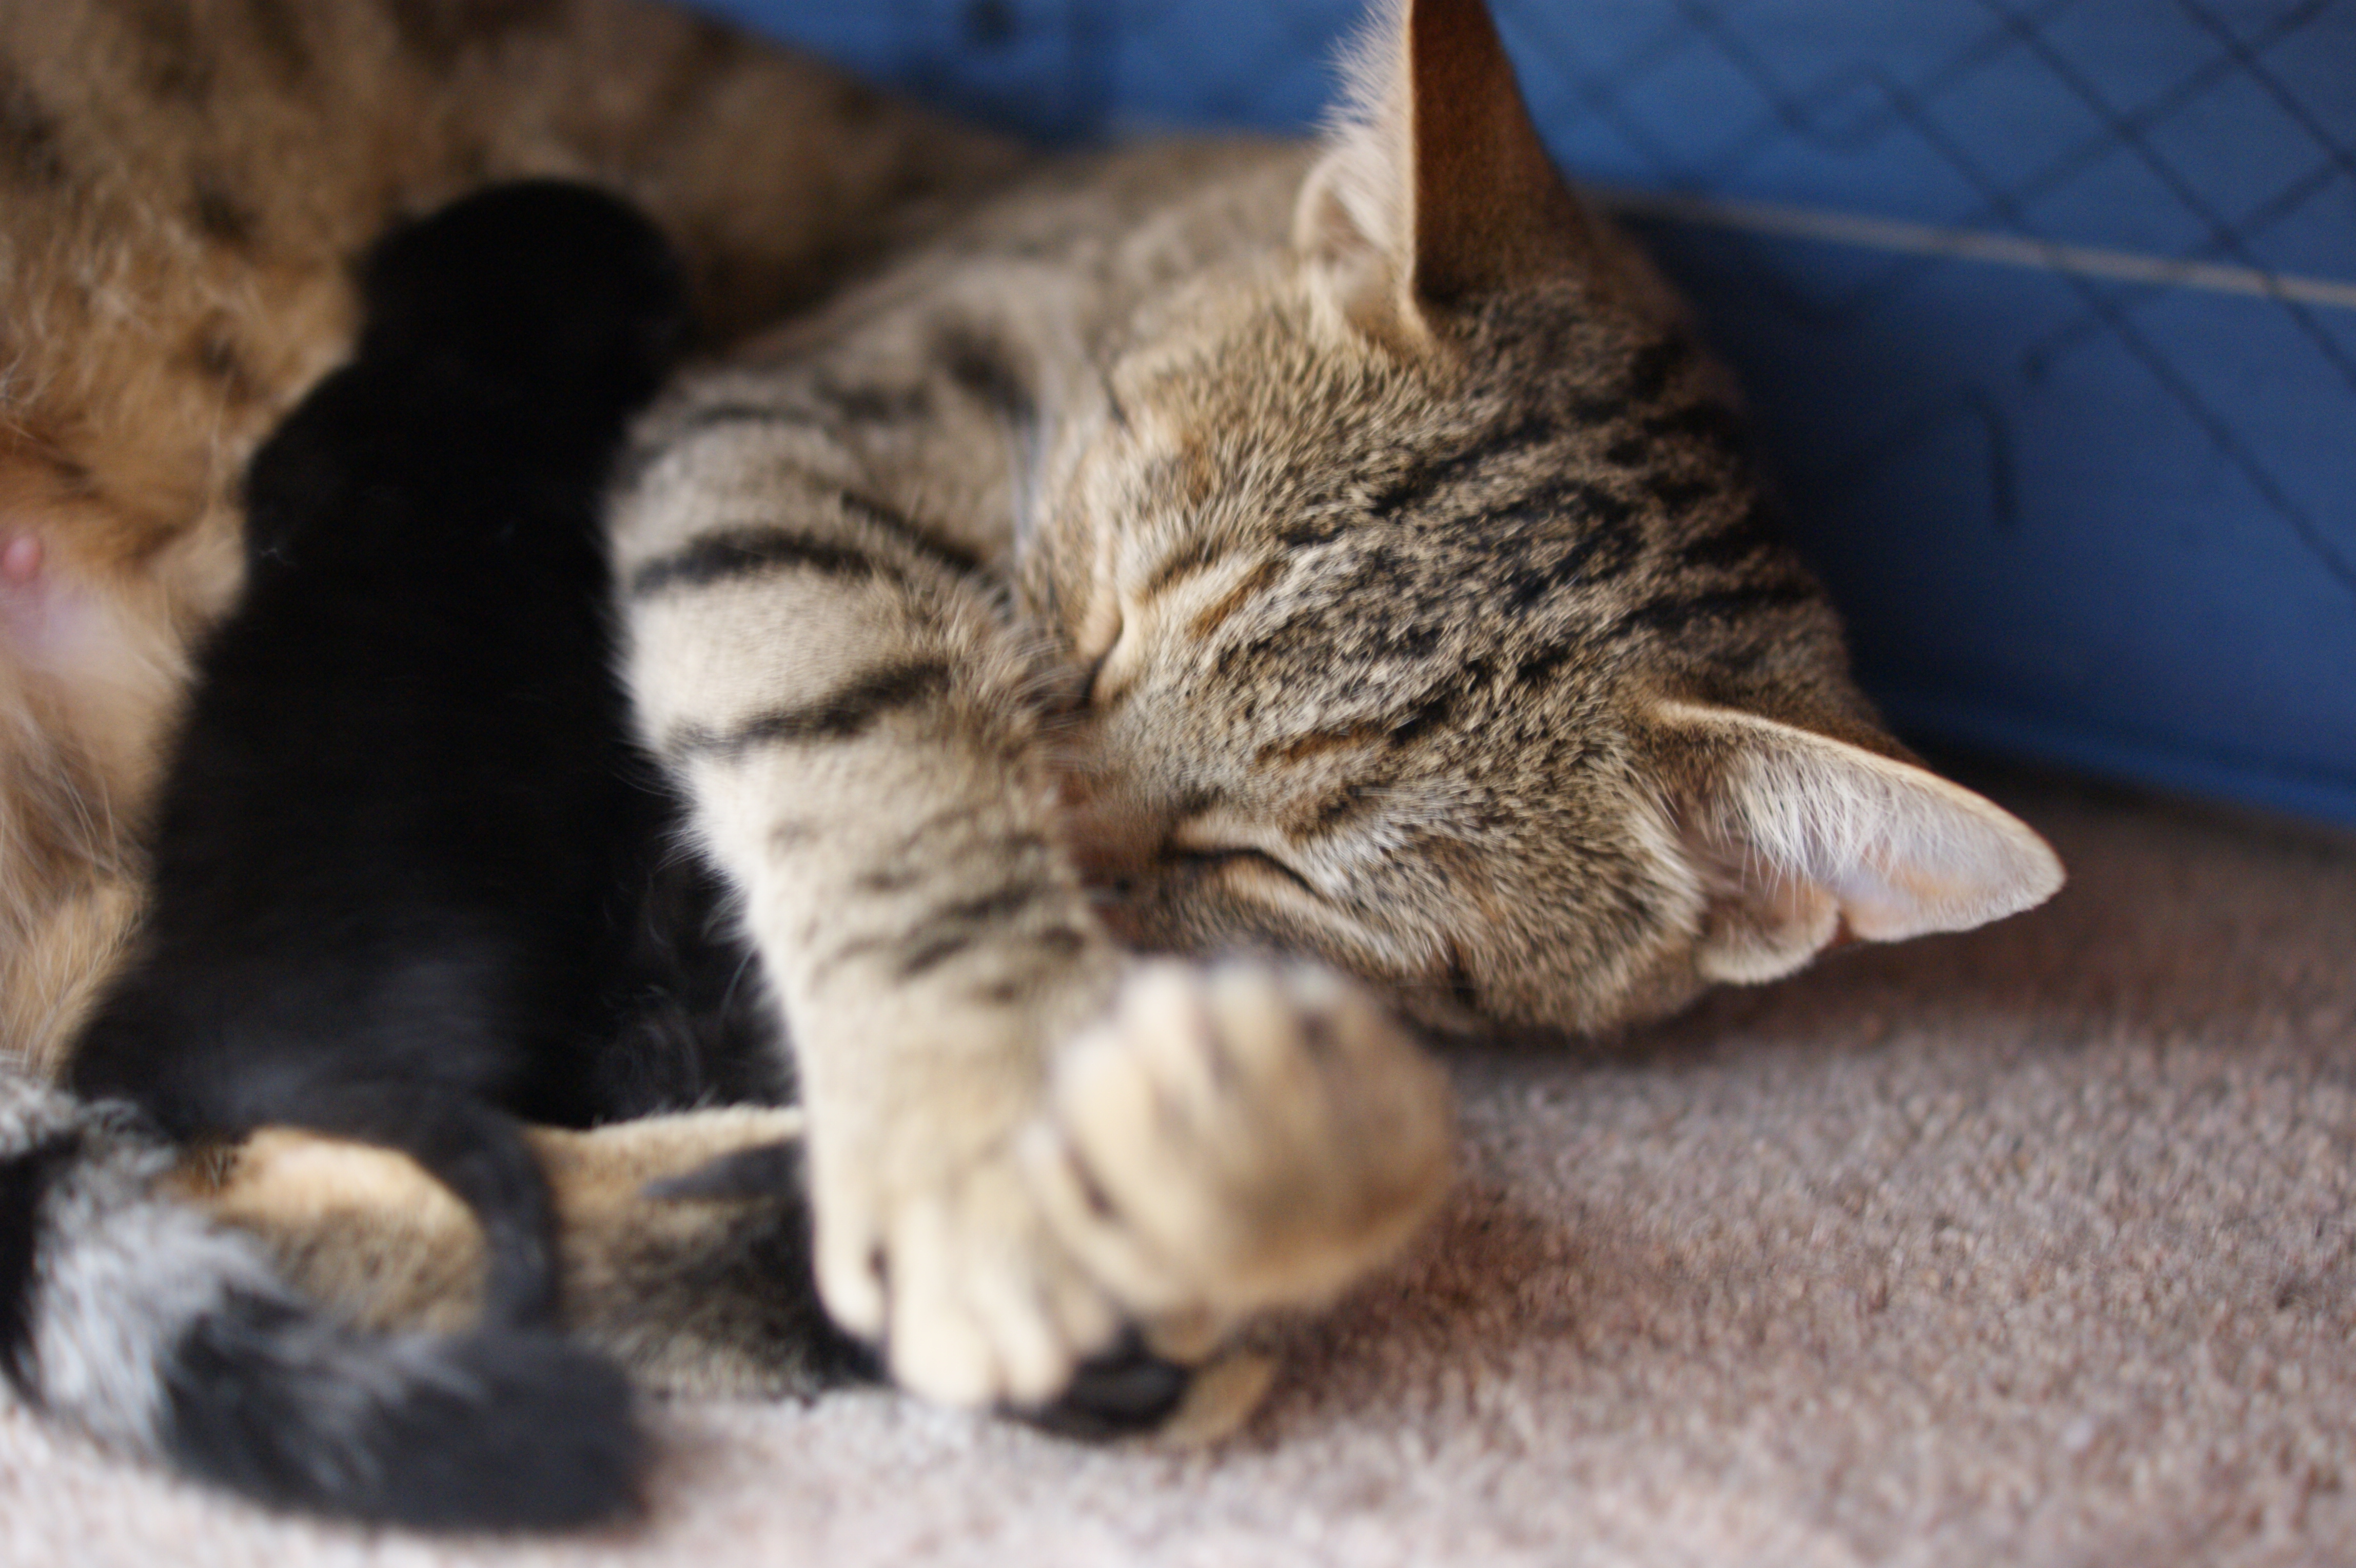
kitten, cat, mammal, whiskers, vertebrate, tabby cat, bengal, european shorthair, small to medium sized cats, cat like mammal, domestic short haired cat, pixie bob